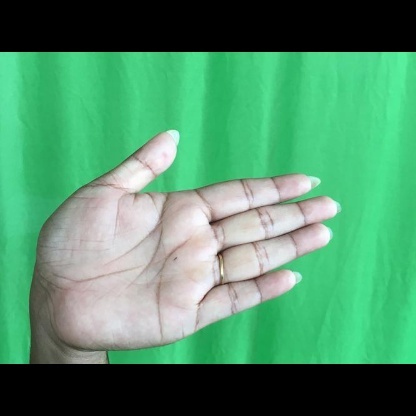
Mudra: Ardhachandran